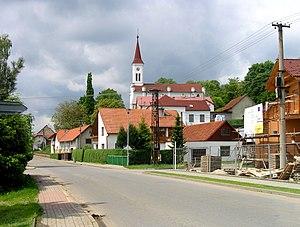
Zádveřice-Raková est une commune du district de Zlín, dans la région de Zlín, en Tchéquie. est une commune du district et de la région de Zlín, en Tchéquie. Sa population s'élevait à 1 451 habitants en 2018.